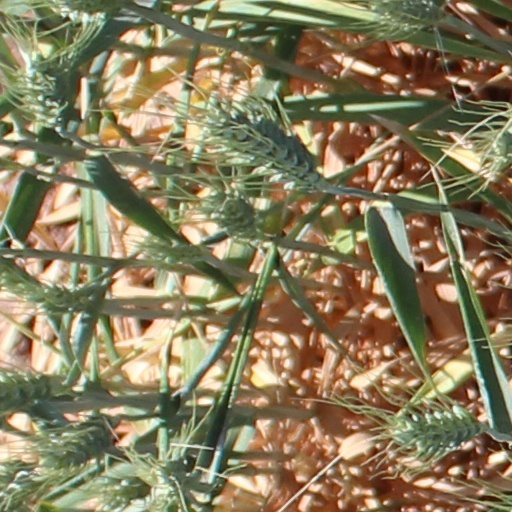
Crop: wheat